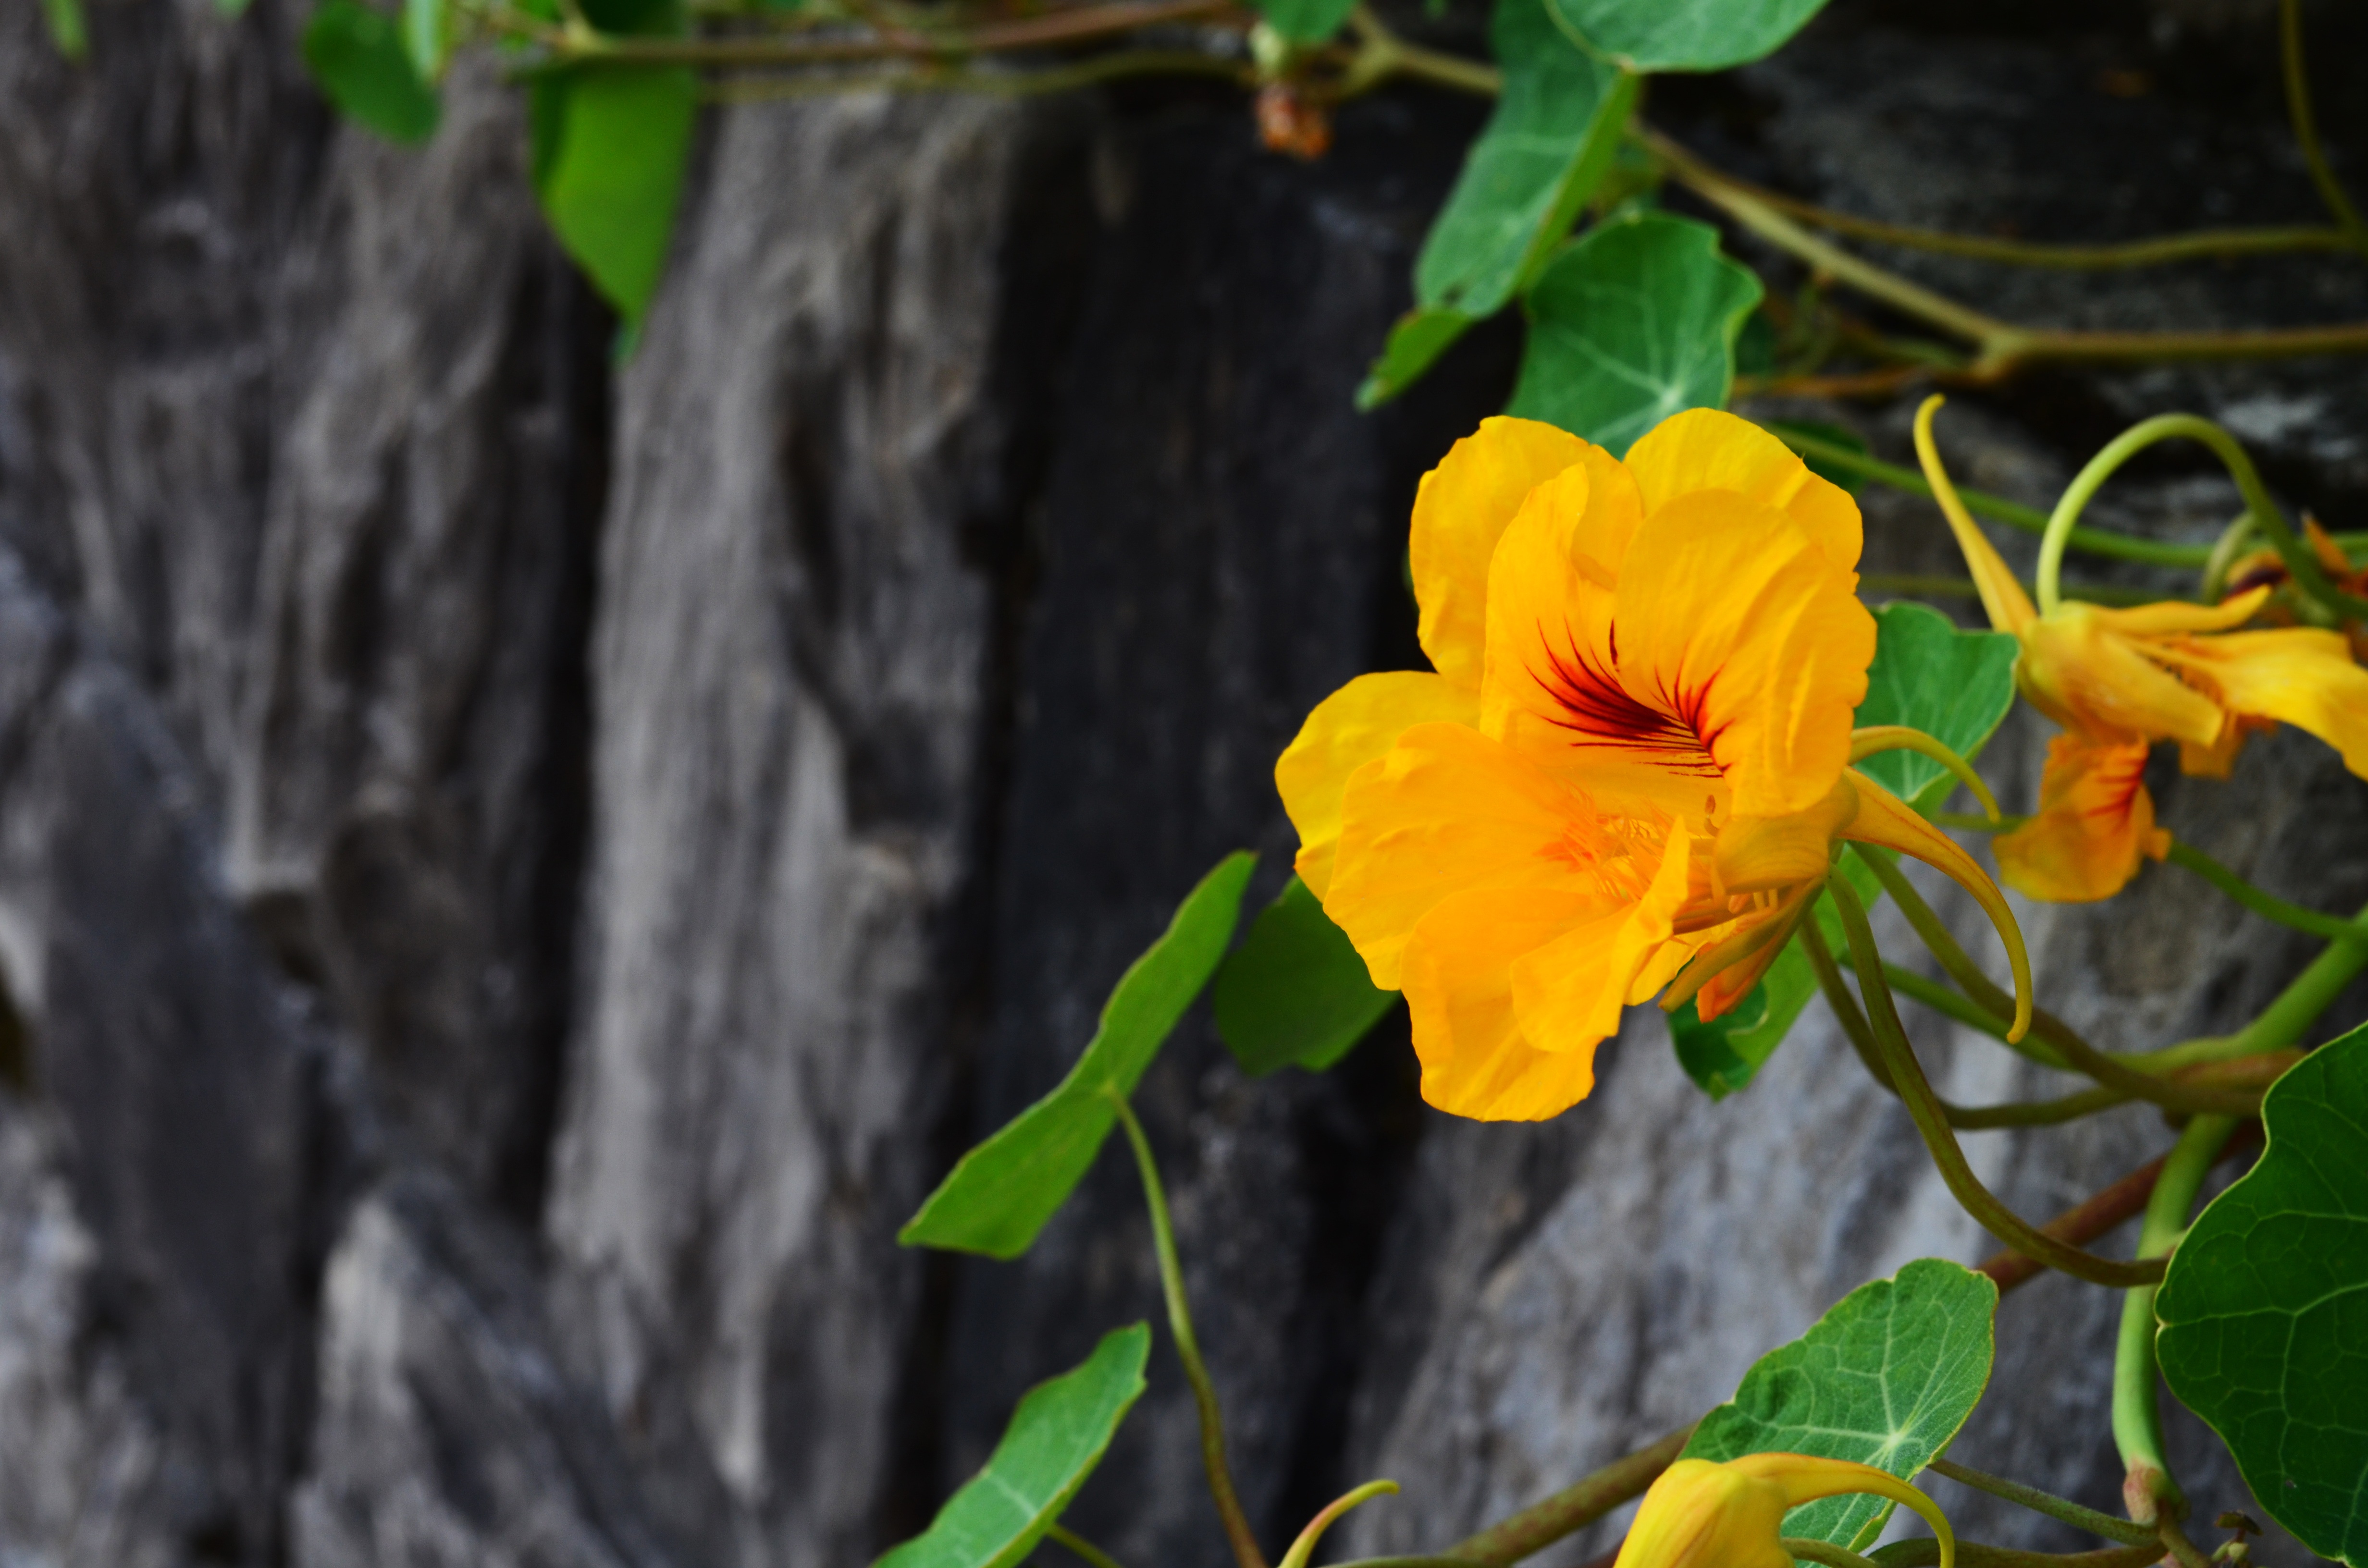
nature, rock, blossom, plant, leaf, flower, bloom, orange, green, red, botany, yellow, flora, wildflower, edible, nasturtium, macro photography, flowering plant, land plant